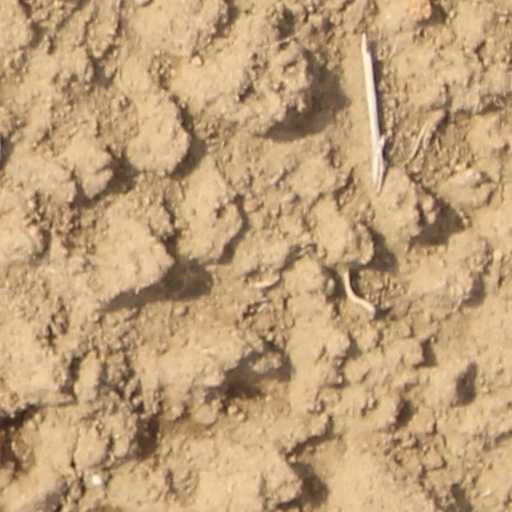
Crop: wheat